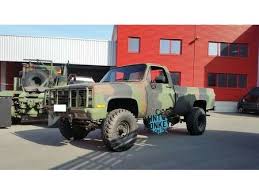
Label: D-30